Piero della Francesca

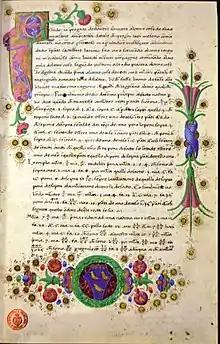
First page of the "Trattato d'Abaco"

Another famous work painted in Urbino is the "Double Portrait" of Federico and his wife Battista Sforza, in the Uffizi. The portraits in profile take their inspiration from large bronze medals and stucco roundels with the official portraits of Federico and his wife. Other paintings made in Urbino are the monumental Montefeltro Altarpiece (1474) in the Brera Gallery in Milan and the "Madonna of Senigallia".